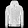
Label: Coat